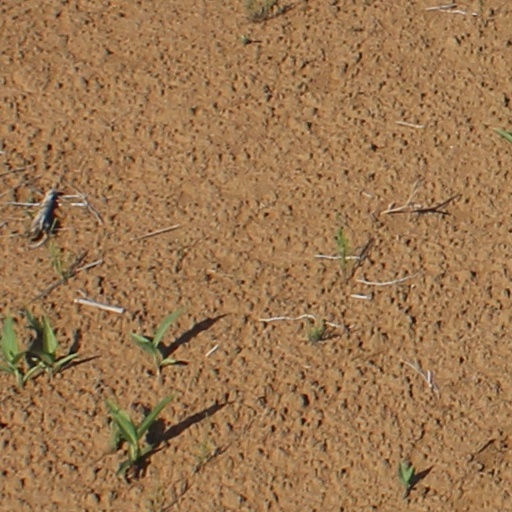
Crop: wheat